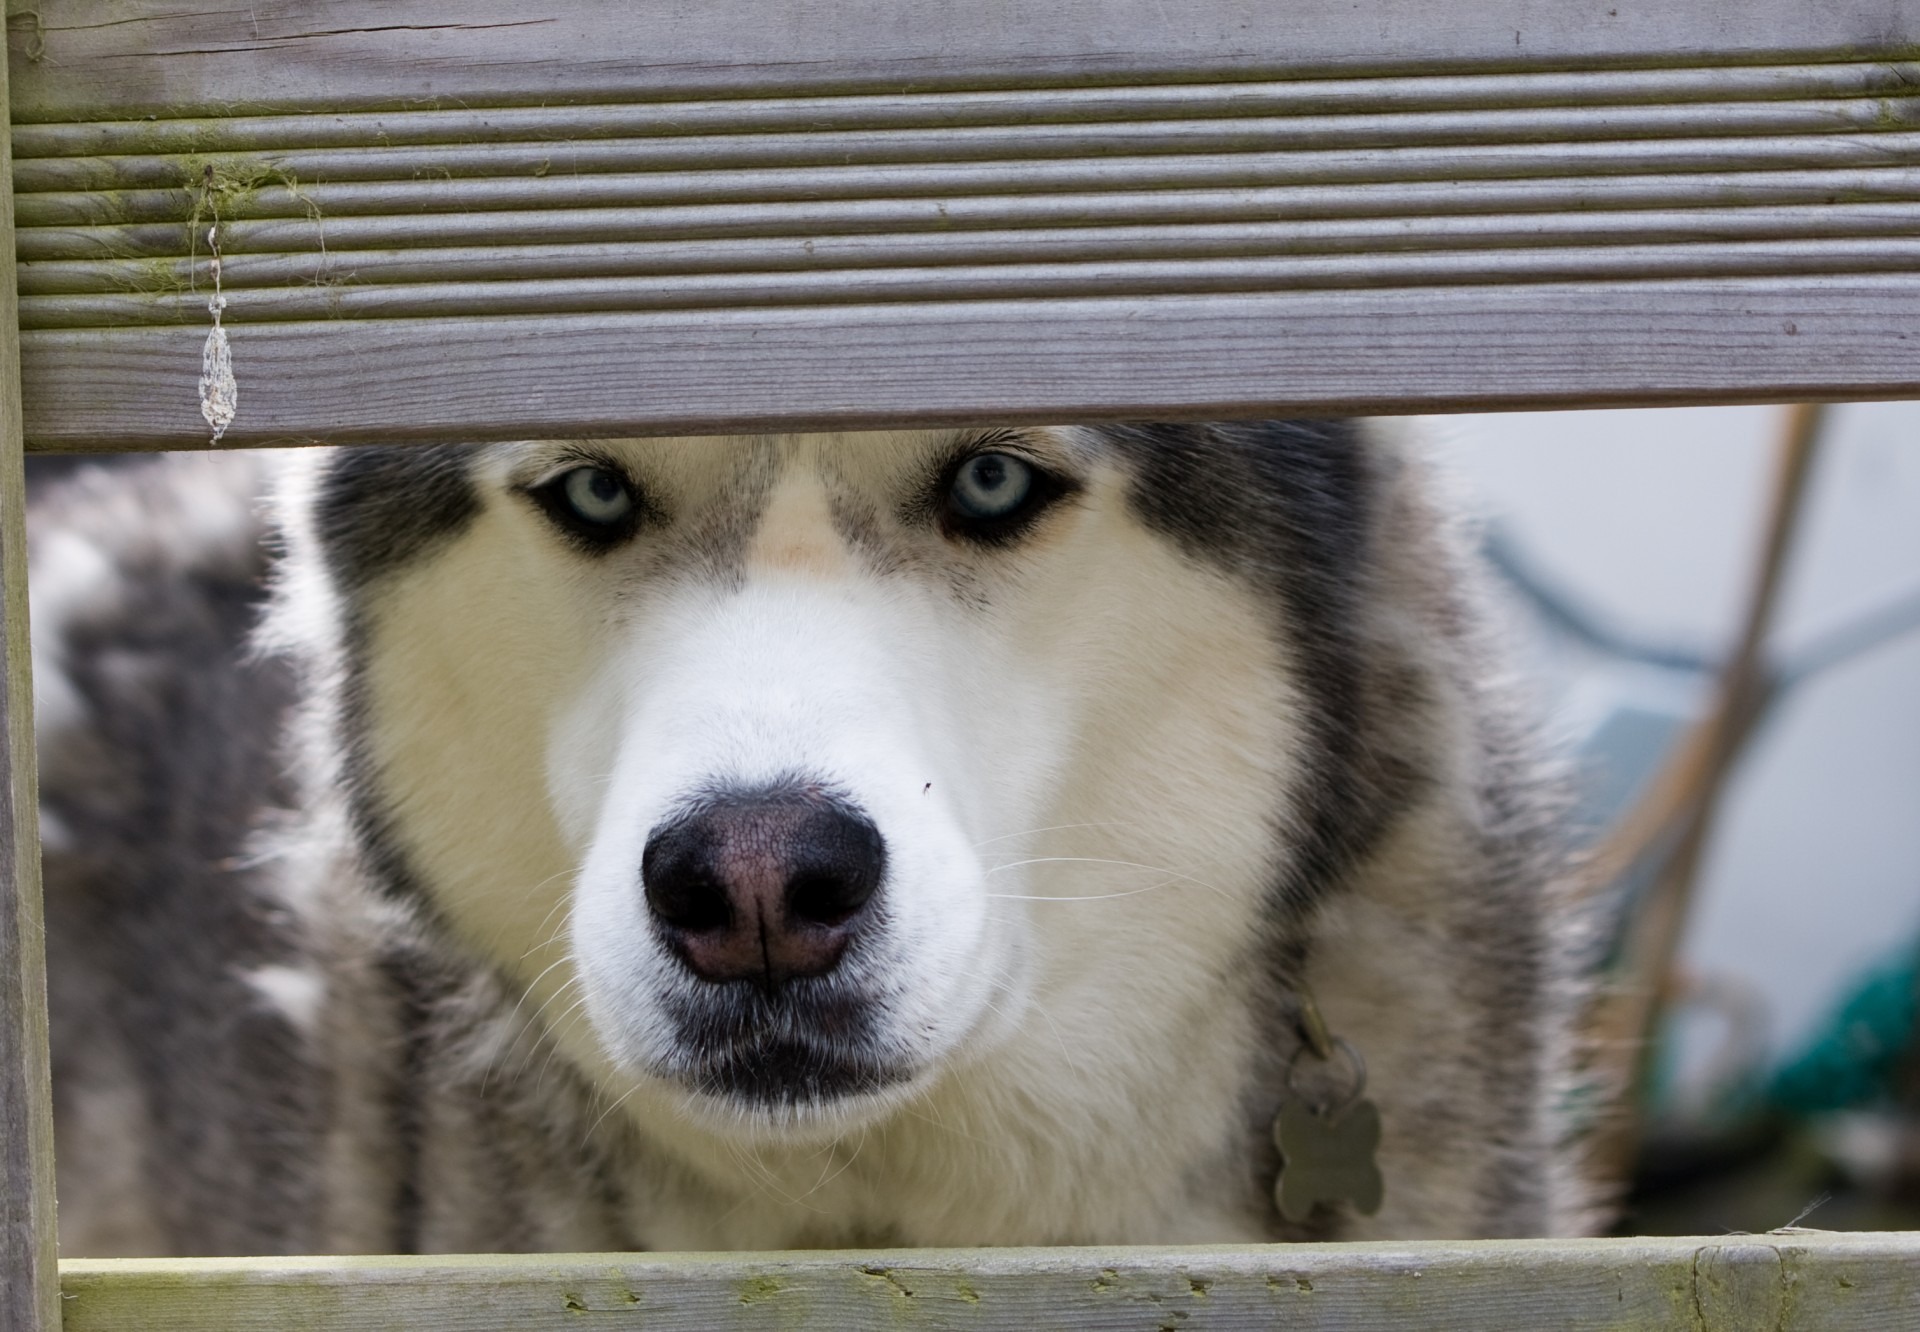
fence, puppy, dog, animal, canine, photo, looking, pet, mammal, close up, husky, eyes, vertebrate, image, siberian husky, alaskan malamute, dog like mammal, dog breed group, greenland dog